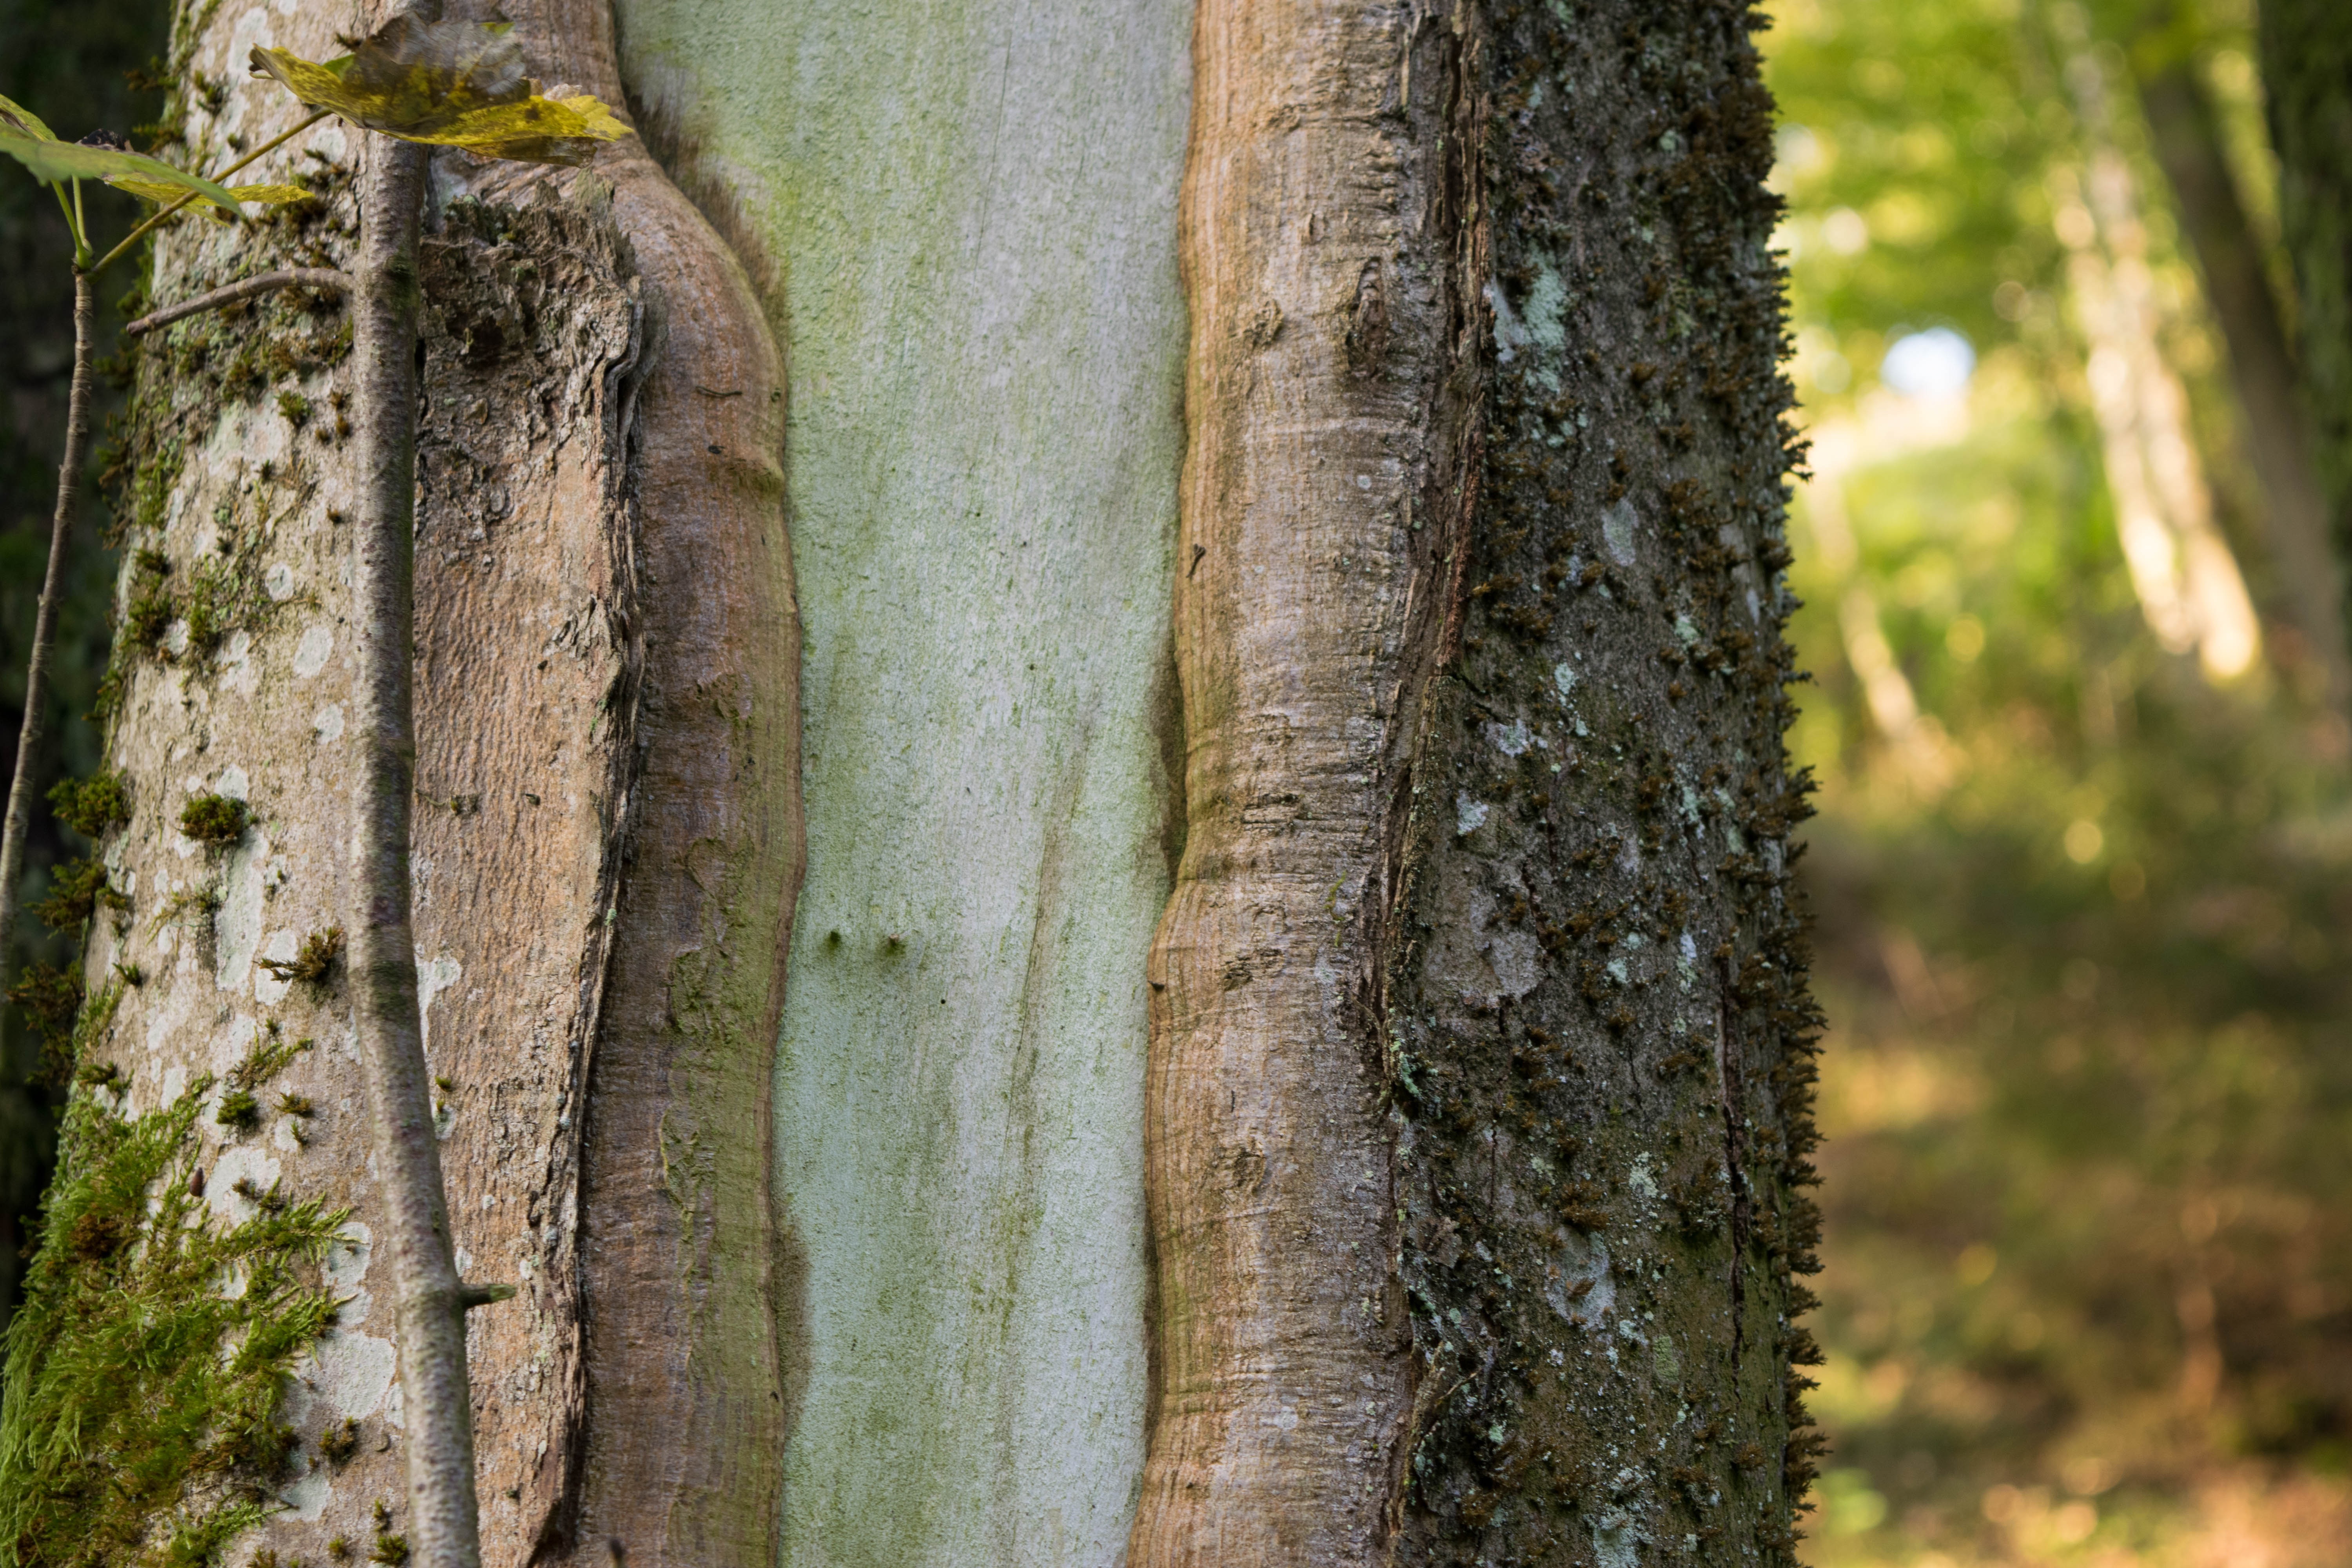
tree, nature, forest, branch, plant, wood, sunlight, leaf, trunk, bark, wildlife, log, green, autumn, botany, tribe, woodland, habitat, plant stem, woody plant, land plant